Describe the emotion expressed in this image:  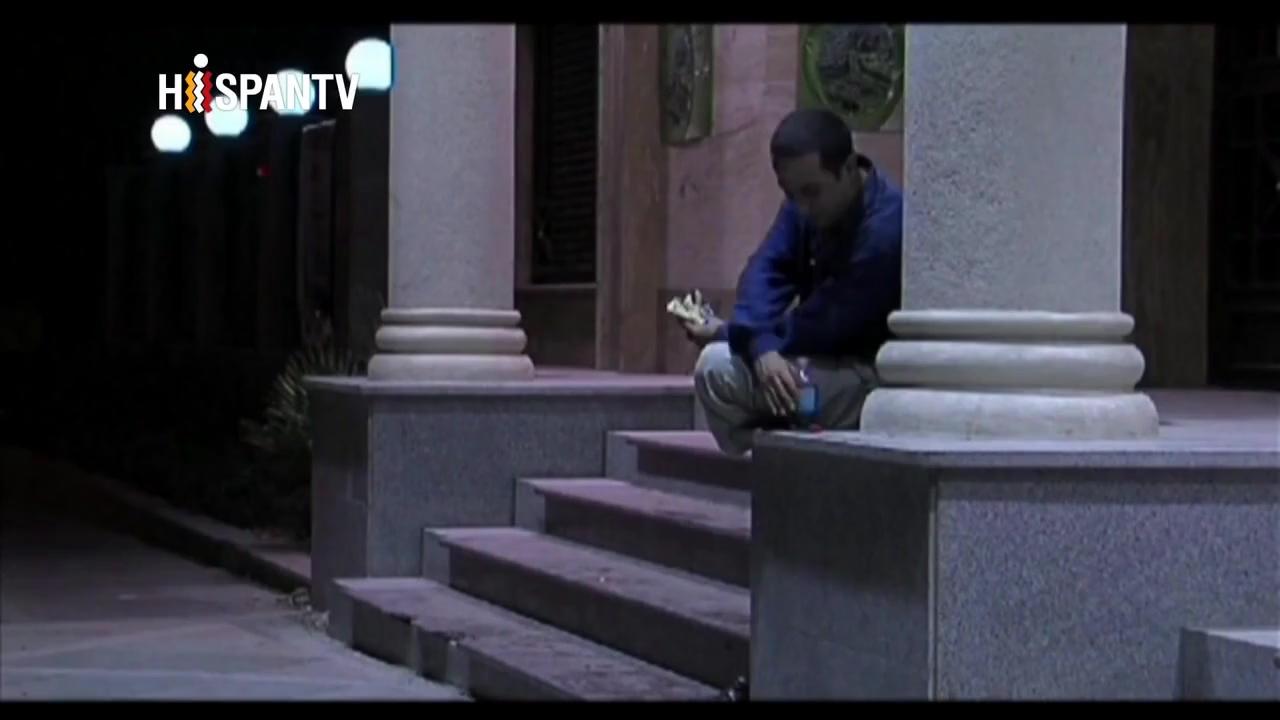
This person displays Fear, valence and arousal with high intensity.